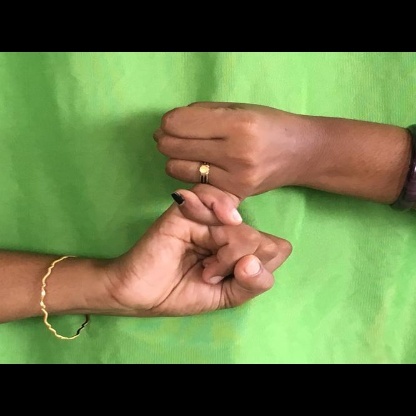
Mudra: Kilaka